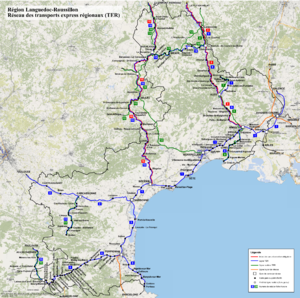
Région Languedoc-Roussillon, réseau des transports express régionaux (TER)
Le TER Languedoc-Roussillon est l'ancien réseau de lignes TER qui couvrait l'ancienne région administrative Languedoc-Roussillon, autorité organisatrice de transports depuis le 1ᵉʳ janvier 2002.